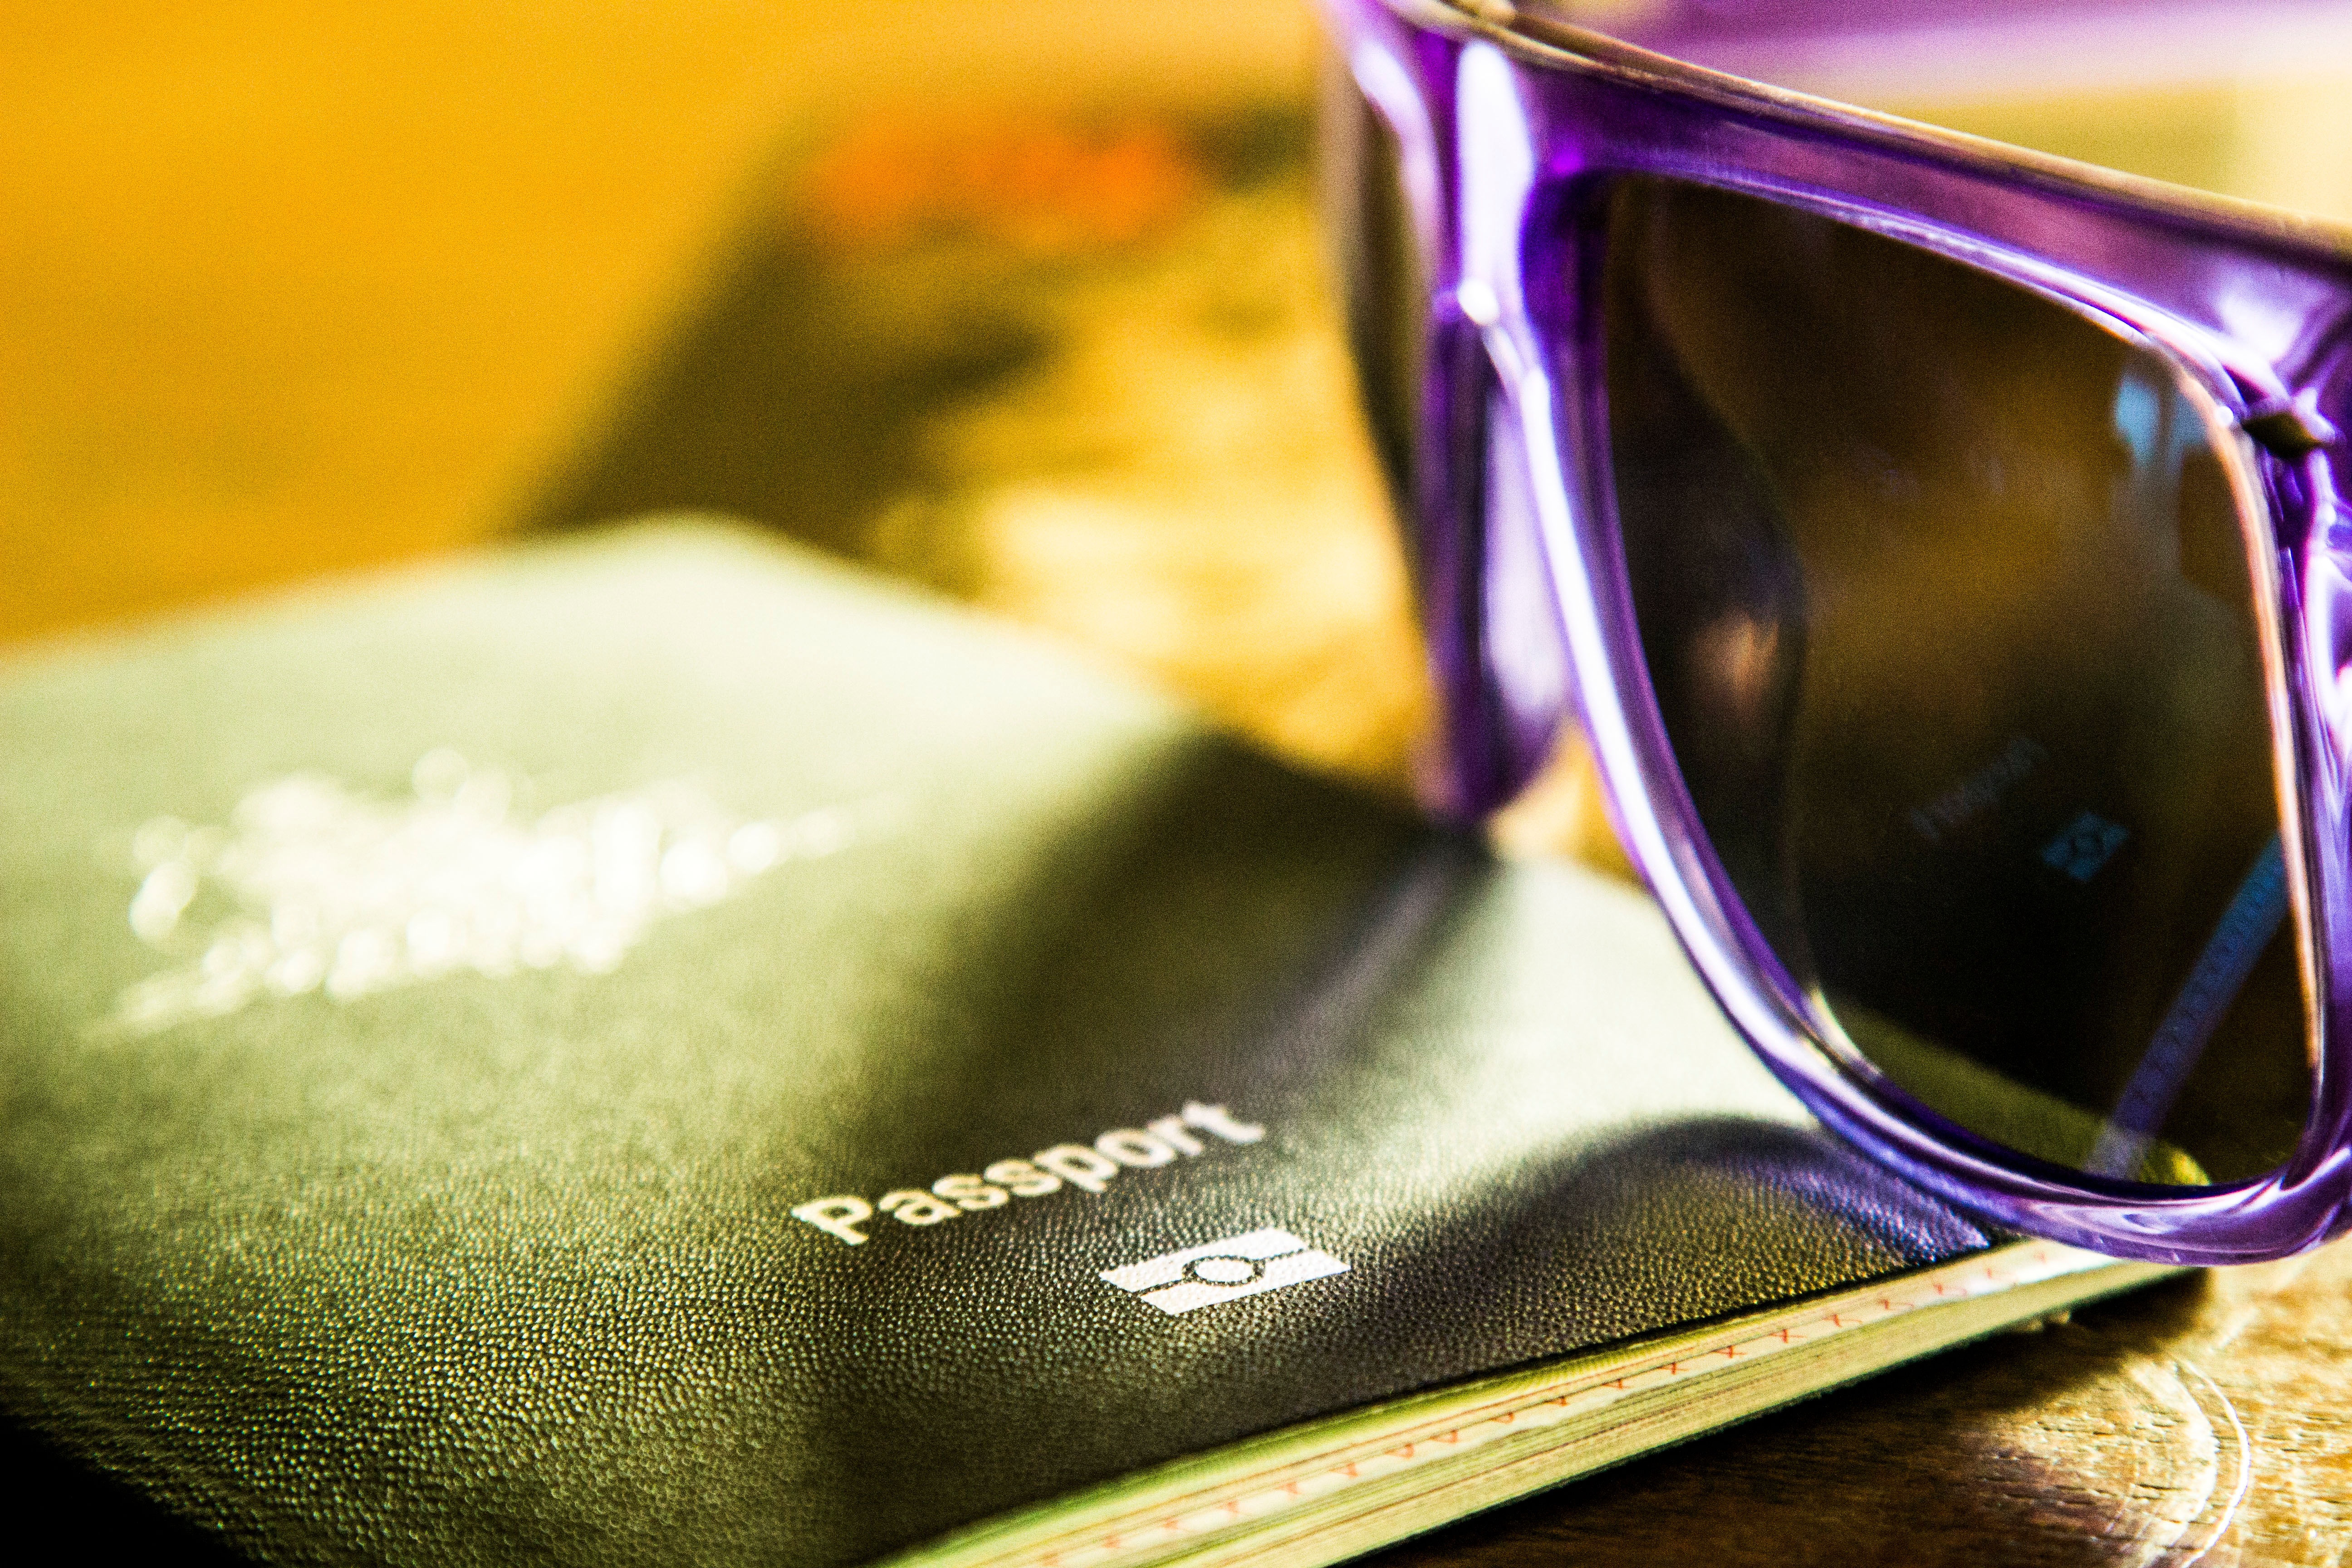
green, color, yellow, sunglasses, glasses, goggles, eyewear, vision care